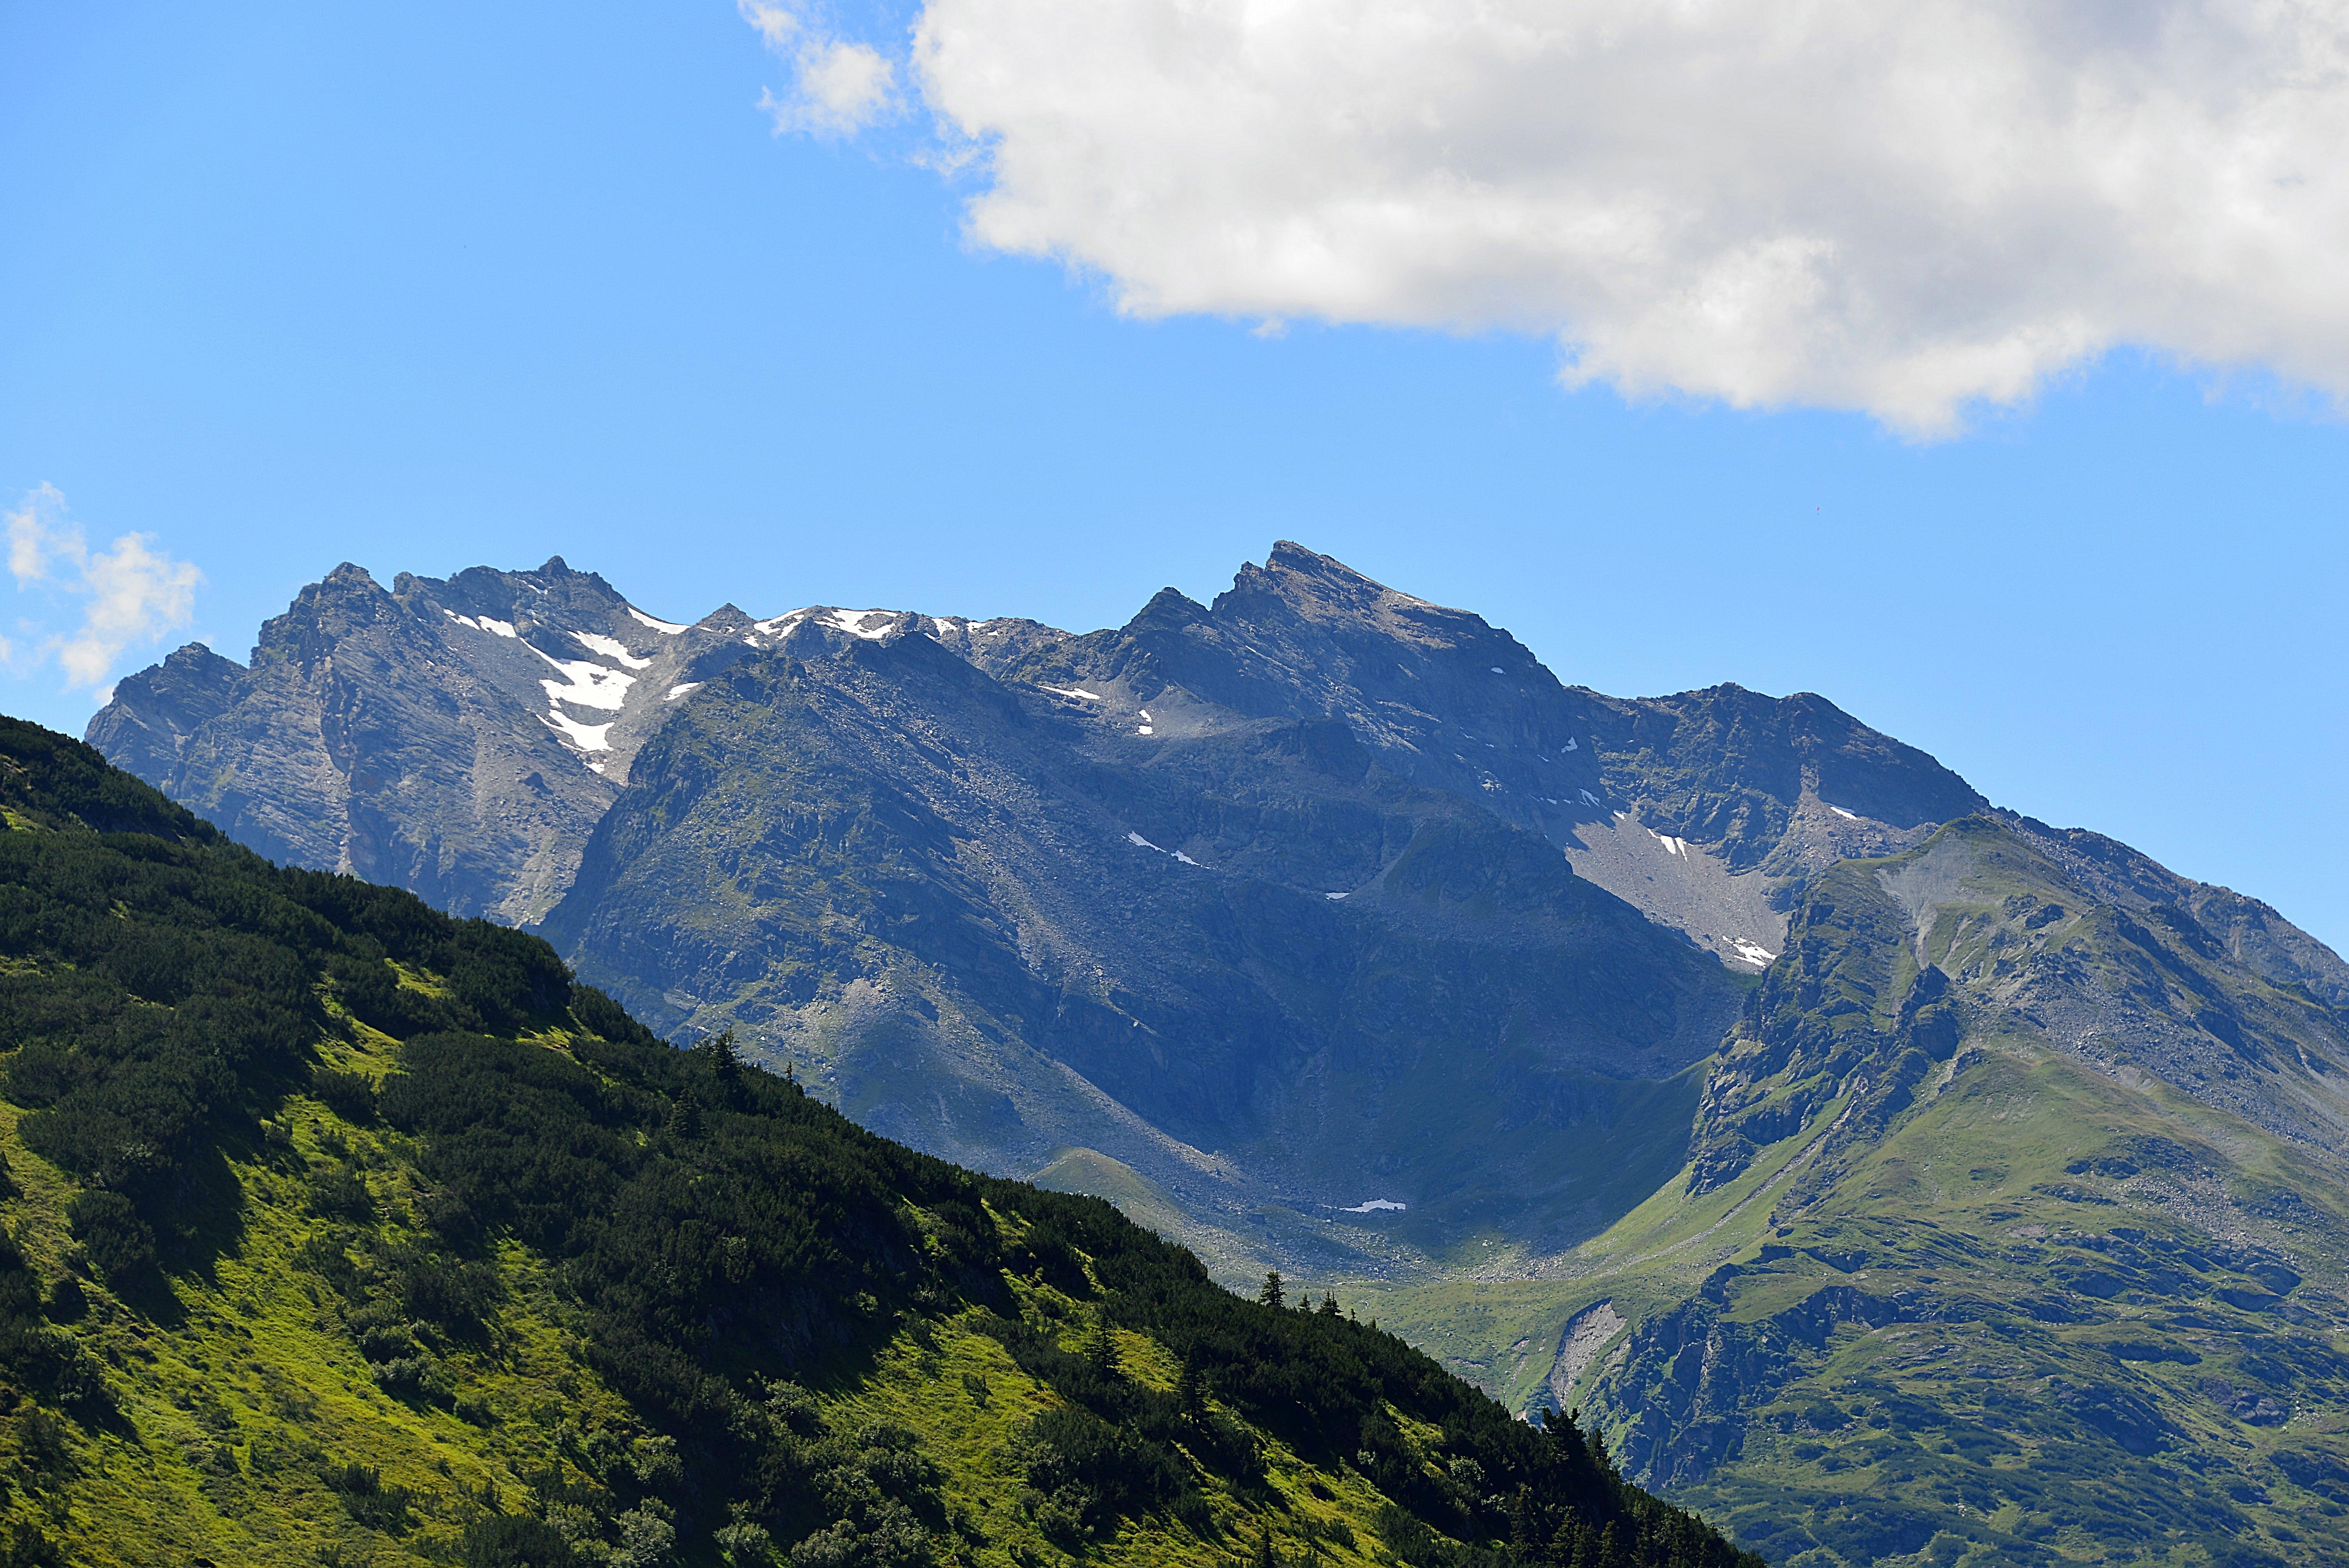
nature, wilderness, walking, mountain, sky, adventure, valley, mountain range, panorama, alpine, ridge, summit, mountains, alps, plateau, fell, landform, mountain pass, broadband tip, geographical feature, mountainous landforms